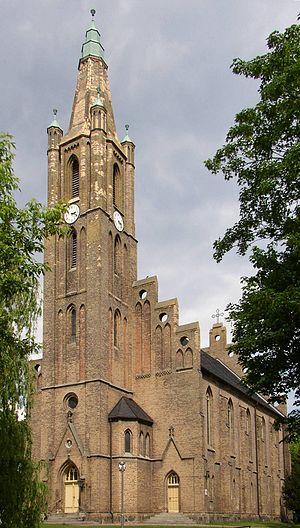
Fehrbellin est une commune du Brandebourg, située dans l'arrondissement de Prignitz-de-l'Est-Ruppin, à 60 km au nord-ouest de Berlin.